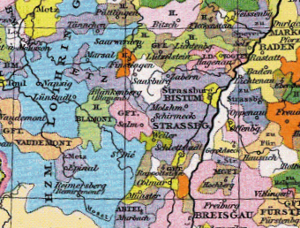
La seigneurie de Salm-en-Vosges attribuée à l'avoué de l'abbaye de Senones est d'abord un comté. Après un long indivis et une importante confiscation des biens abbatiaux entérinée en 1571, ce comté est définitivement séparé en 1598 en deux parties imbriquées et souvent gérées de façon mitoyenne. Ces moitiés sont dénommées par la pratique historique : comté lorrain et principauté d'Empire. Une fraction centrale du vieux comté donne finalement naissance en 1751 à la principauté de Salm-Salm.